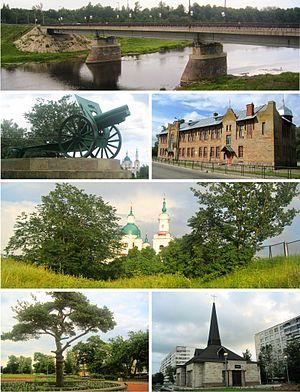
Kingissepp est une ville de l'oblast de Léningrad, en Russie, et le centre administratif du raïon de Kingissepp. Sa population s'élevait à 48 260 habitants en 2013.